The Nexus (professional wrestling)

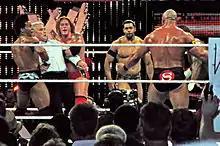
The Nexus after exiling Daniel Bryan and attacking Hall of Famer Ricky Steamboat on the June 28, 2010 edition of "Raw"

During the summer, The Nexus had a feud with Cena. First, on the July 12 edition of "Raw," Cena was defeated in a 6-on-1 handicap match by The Nexus. On July 18 at Money in the Bank, The Nexus attempted to get involved in the WWE Championship match involving Sheamus and Cena in a steel cage, but Sheamus and Cena were able to hold them off and escape, with Sheamus winning the match and retaining the WWE Championship. Their following match would take place at SummerSlam on August 15, where The Nexus faced the team of Cena, Hart, Edge, Chris Jericho, John Morrison, R-Truth and the returning Bryan, losing after Cena submitted Barrett with the STF. According to Edge and Jericho, the original plan was to put Barrett over and establish them as legitimate threats to WWE, with Edge and Jericho being the last members of Team WWE to be eliminated by Barrett, but Cena refused to lose to The Nexus and had the finish changed around the time of the event. Young and Heath Slater later stated that they agreed with Edge and Jericho, adding that The Nexus' loss at SummerSlam permanently crippled whatever momentum the stable had following the invasion. The following night on "Raw," The Nexus members competed in seven one-on-one matches against Team WWE (except Hart, who was replaced by Orton), with the stipulation that whichever member of The Nexus lost their match would be exiled from the group. Young was the only member of The Nexus who lost, as he failed to defeat Cena in the main event, leaving the group. At a WWE live event in Hawaii on August 18, 2010, Skip Sheffield broke his ankle during a tag match, putting him out of action for the next two years, leaving The Nexus with only five active members heading into September. At Night of Champions on September 19, Barrett used his guaranteed championship match that he won for winning "NXT" in the six-pack elimination challenge for Sheamus' WWE Championship, but he was eliminated by Orton, who later won the match and the title.